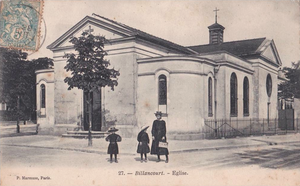
Ancienne église de l'Immaculée Conception de Boulogne-Billancourt, place Bir-Hakeim.
L'église de l'Immaculée-Conception est une église paroissiale catholique située à Boulogne-Billancourt dans les Hauts-de-Seine et dépendant du diocèse de Nanterre, aux portes de Paris. Outre l'église, la paroisse administre également la chapelle Saint-Pierre.